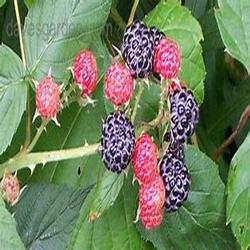
Label: Blackberry